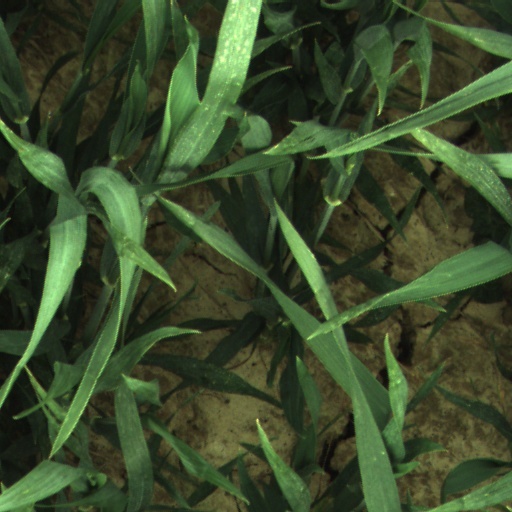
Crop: wheat